Queen's Theatre, Hornchurch

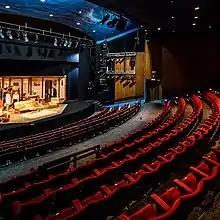
The Queen's Theatre Auditorium 2018

Bob Carlton was appointed artistic director in 1997, replacing Marina Caldarone. Carlton is credited as restoring Arts Council funding after a 15 year hiatus and saving the theatre from closure. In 2000, a new £50,000 fund was created by the London Arts Board (a regional body of the Arts Council) for theatres in Outer London and the Queen's Theatre received the entire pot. Havering Council was providing a grant of £340,000 with 75% of income coming from ticket sales. The theatre received increased London Arts funding to £165,000 over three years from 2001 and was visited by the Culture Secretary, Chris Smith, who promised to work to increase funding.